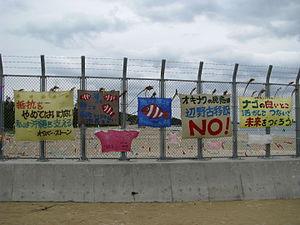
Le déménagement de la base américaine de Futenma, au Japon, est étudié depuis les années 1990. La base est actuellement située dans la municipalité de Ginowan sur l'île d'Okinawa, dans l'archipel du même nom.